Orders of magnitude (length)

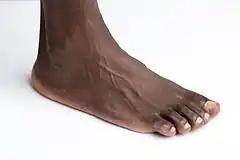
An adult human foot is about long.

The ' (SI symbol: ') is a unit of length in the metric system equal to.